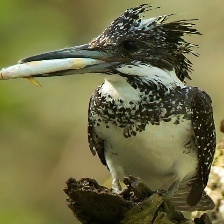
Species: CRESTED KINGFISHER
Scientific name: MEGACERYLE LUGUBRIS